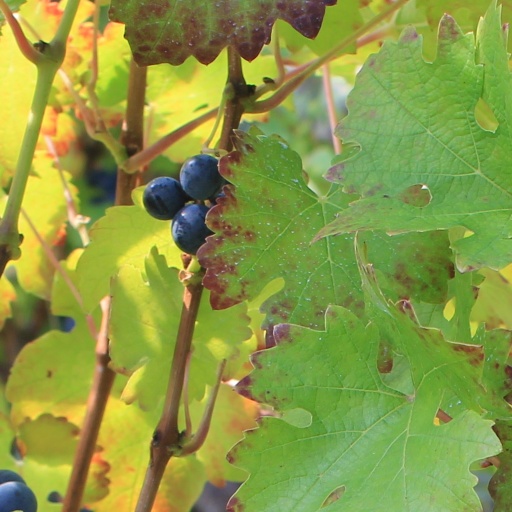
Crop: grape